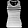
Label: T - shirt / top